Sainte-Croix de Quimperlé Abbey

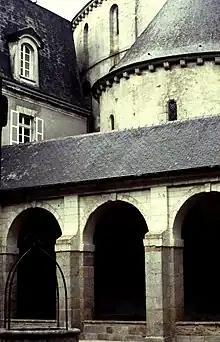
The abbey's cloister.

Sainte-Croix is the first fully-vaulted Romanesque building in Brittany. Along with the church at Lanleff in the Côtes-d'Armor, it is the only church in Brittany to have a circular plan, modeled on the Church of the Holy Sepulchre in Jerusalem. Unlike the latter, however, the original building did not feature a centered layout, but rather a longitudinal progression of spaces from east to west. The floor rose in levels along the 50 m of the main axis, leading the eye through the great arches of the crossing to the choir windows, which closed the perspective.